True Cross

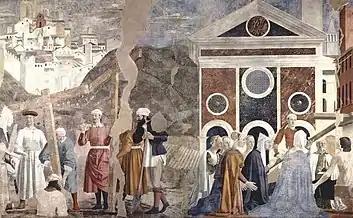
The three crosses are discovered. An injured young man is healed by the True Cross. Fifteenth-century frescoes at the Church of San Francesco, Arezzo by Piero della Francesca.

In his "Ecclesiastical History", nearly a century after Eusebius and forty years after Rufinus, Socrates Scholasticus (died c. 440) gives a description of the discovery later repeated by Sozomen and Theodoret. Socrates' account is very similar to Rufinus'. In it he describes how Helena Augusta, Constantine's aged mother, had the pagan temple destroyed and the Sepulchre uncovered, whereupon three crosses, the titulus, and the nails from Jesus's crucifixion were uncovered as well. In Socrates's version of the story, Macarius had the three crosses placed in turn on a deathly ill woman. This woman recovered at the touch of the third cross, which was taken as a sign that this was the cross of Christ, the new Christian symbol. Socrates also reports that, having also found the cross's nails, Helena sent these to Constantinople, where they were incorporated into the emperor's helmet and the bridle of his horse.